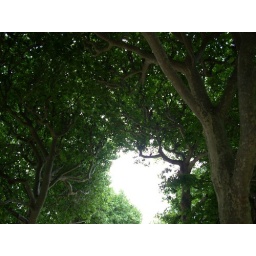
trees near the eiffel tower